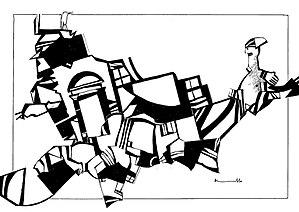
Encre d'Alain Lacouchie
Alain Lacouchie, né à Limoges le 28 mai 1946, est un poète, illustrateur et photographe français, auteur de nombreux de recueils de poésie, dont il a illustré la plupart.